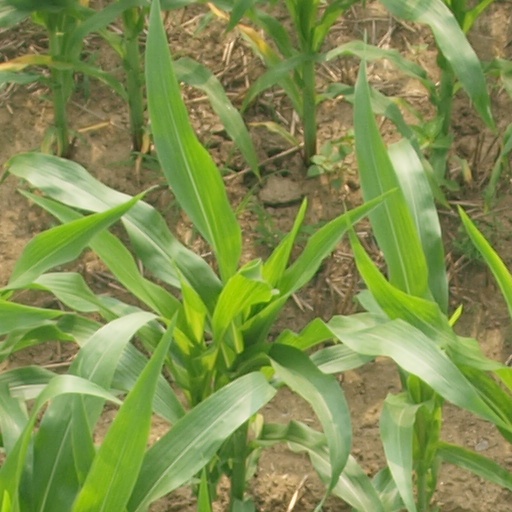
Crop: maize; corn